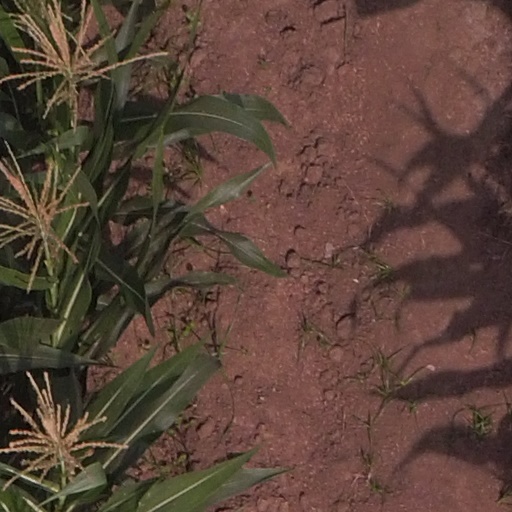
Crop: maize; corn